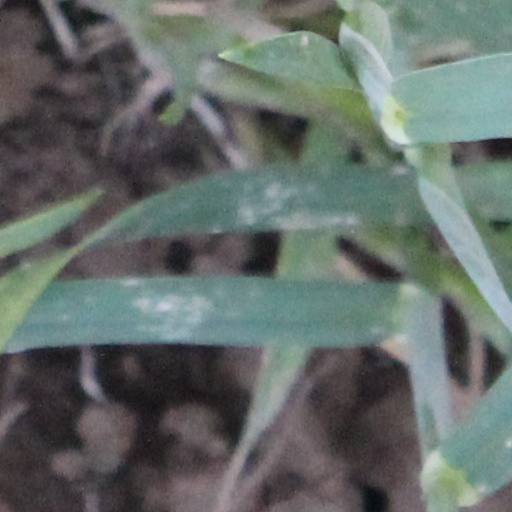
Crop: wheat